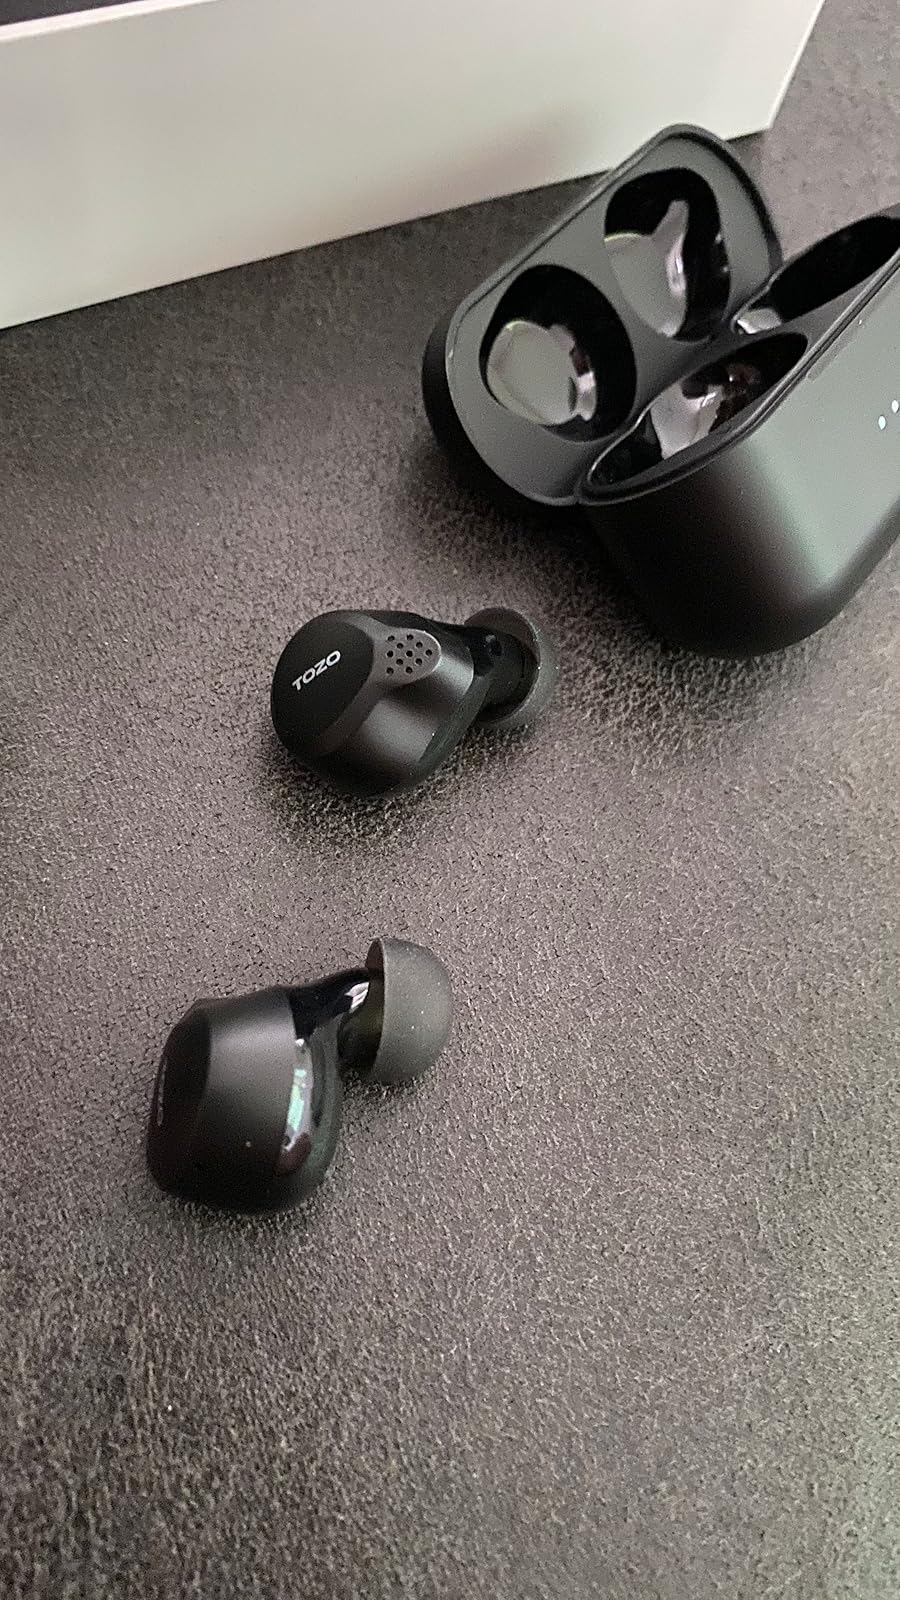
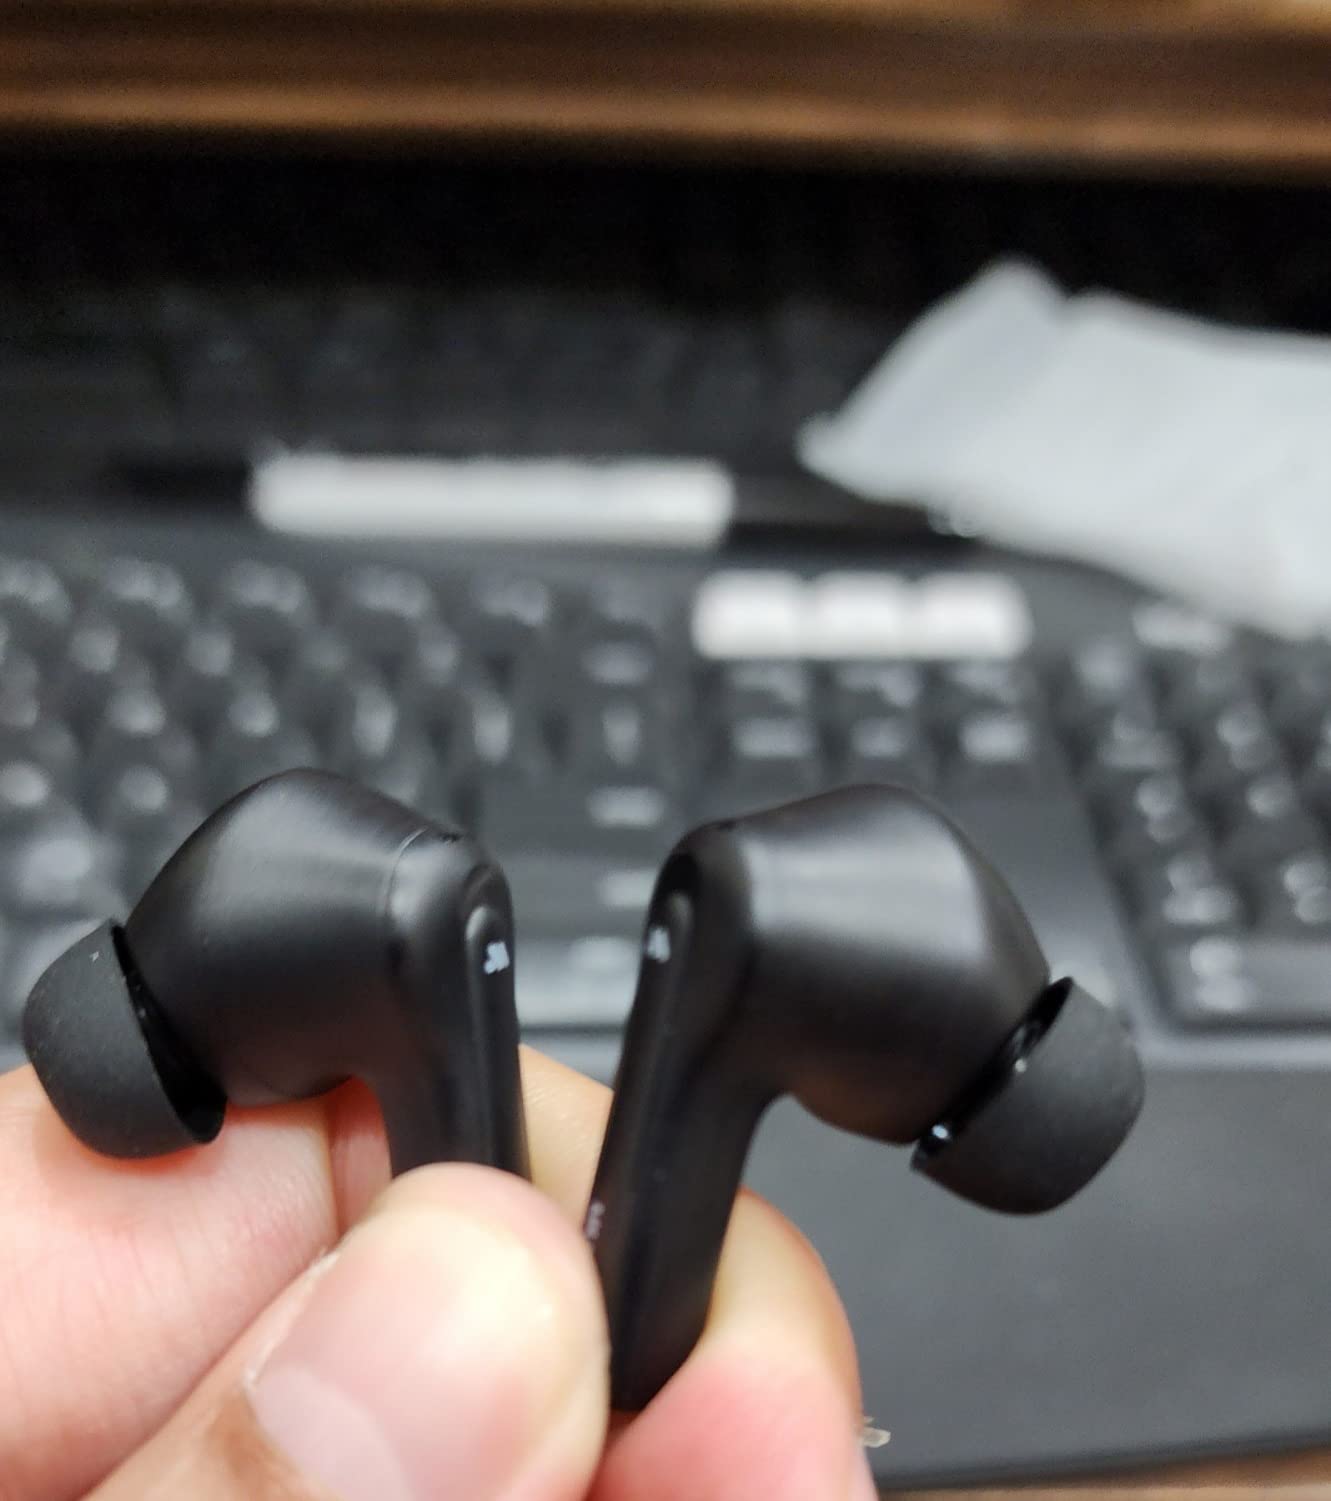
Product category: earbuds
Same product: no